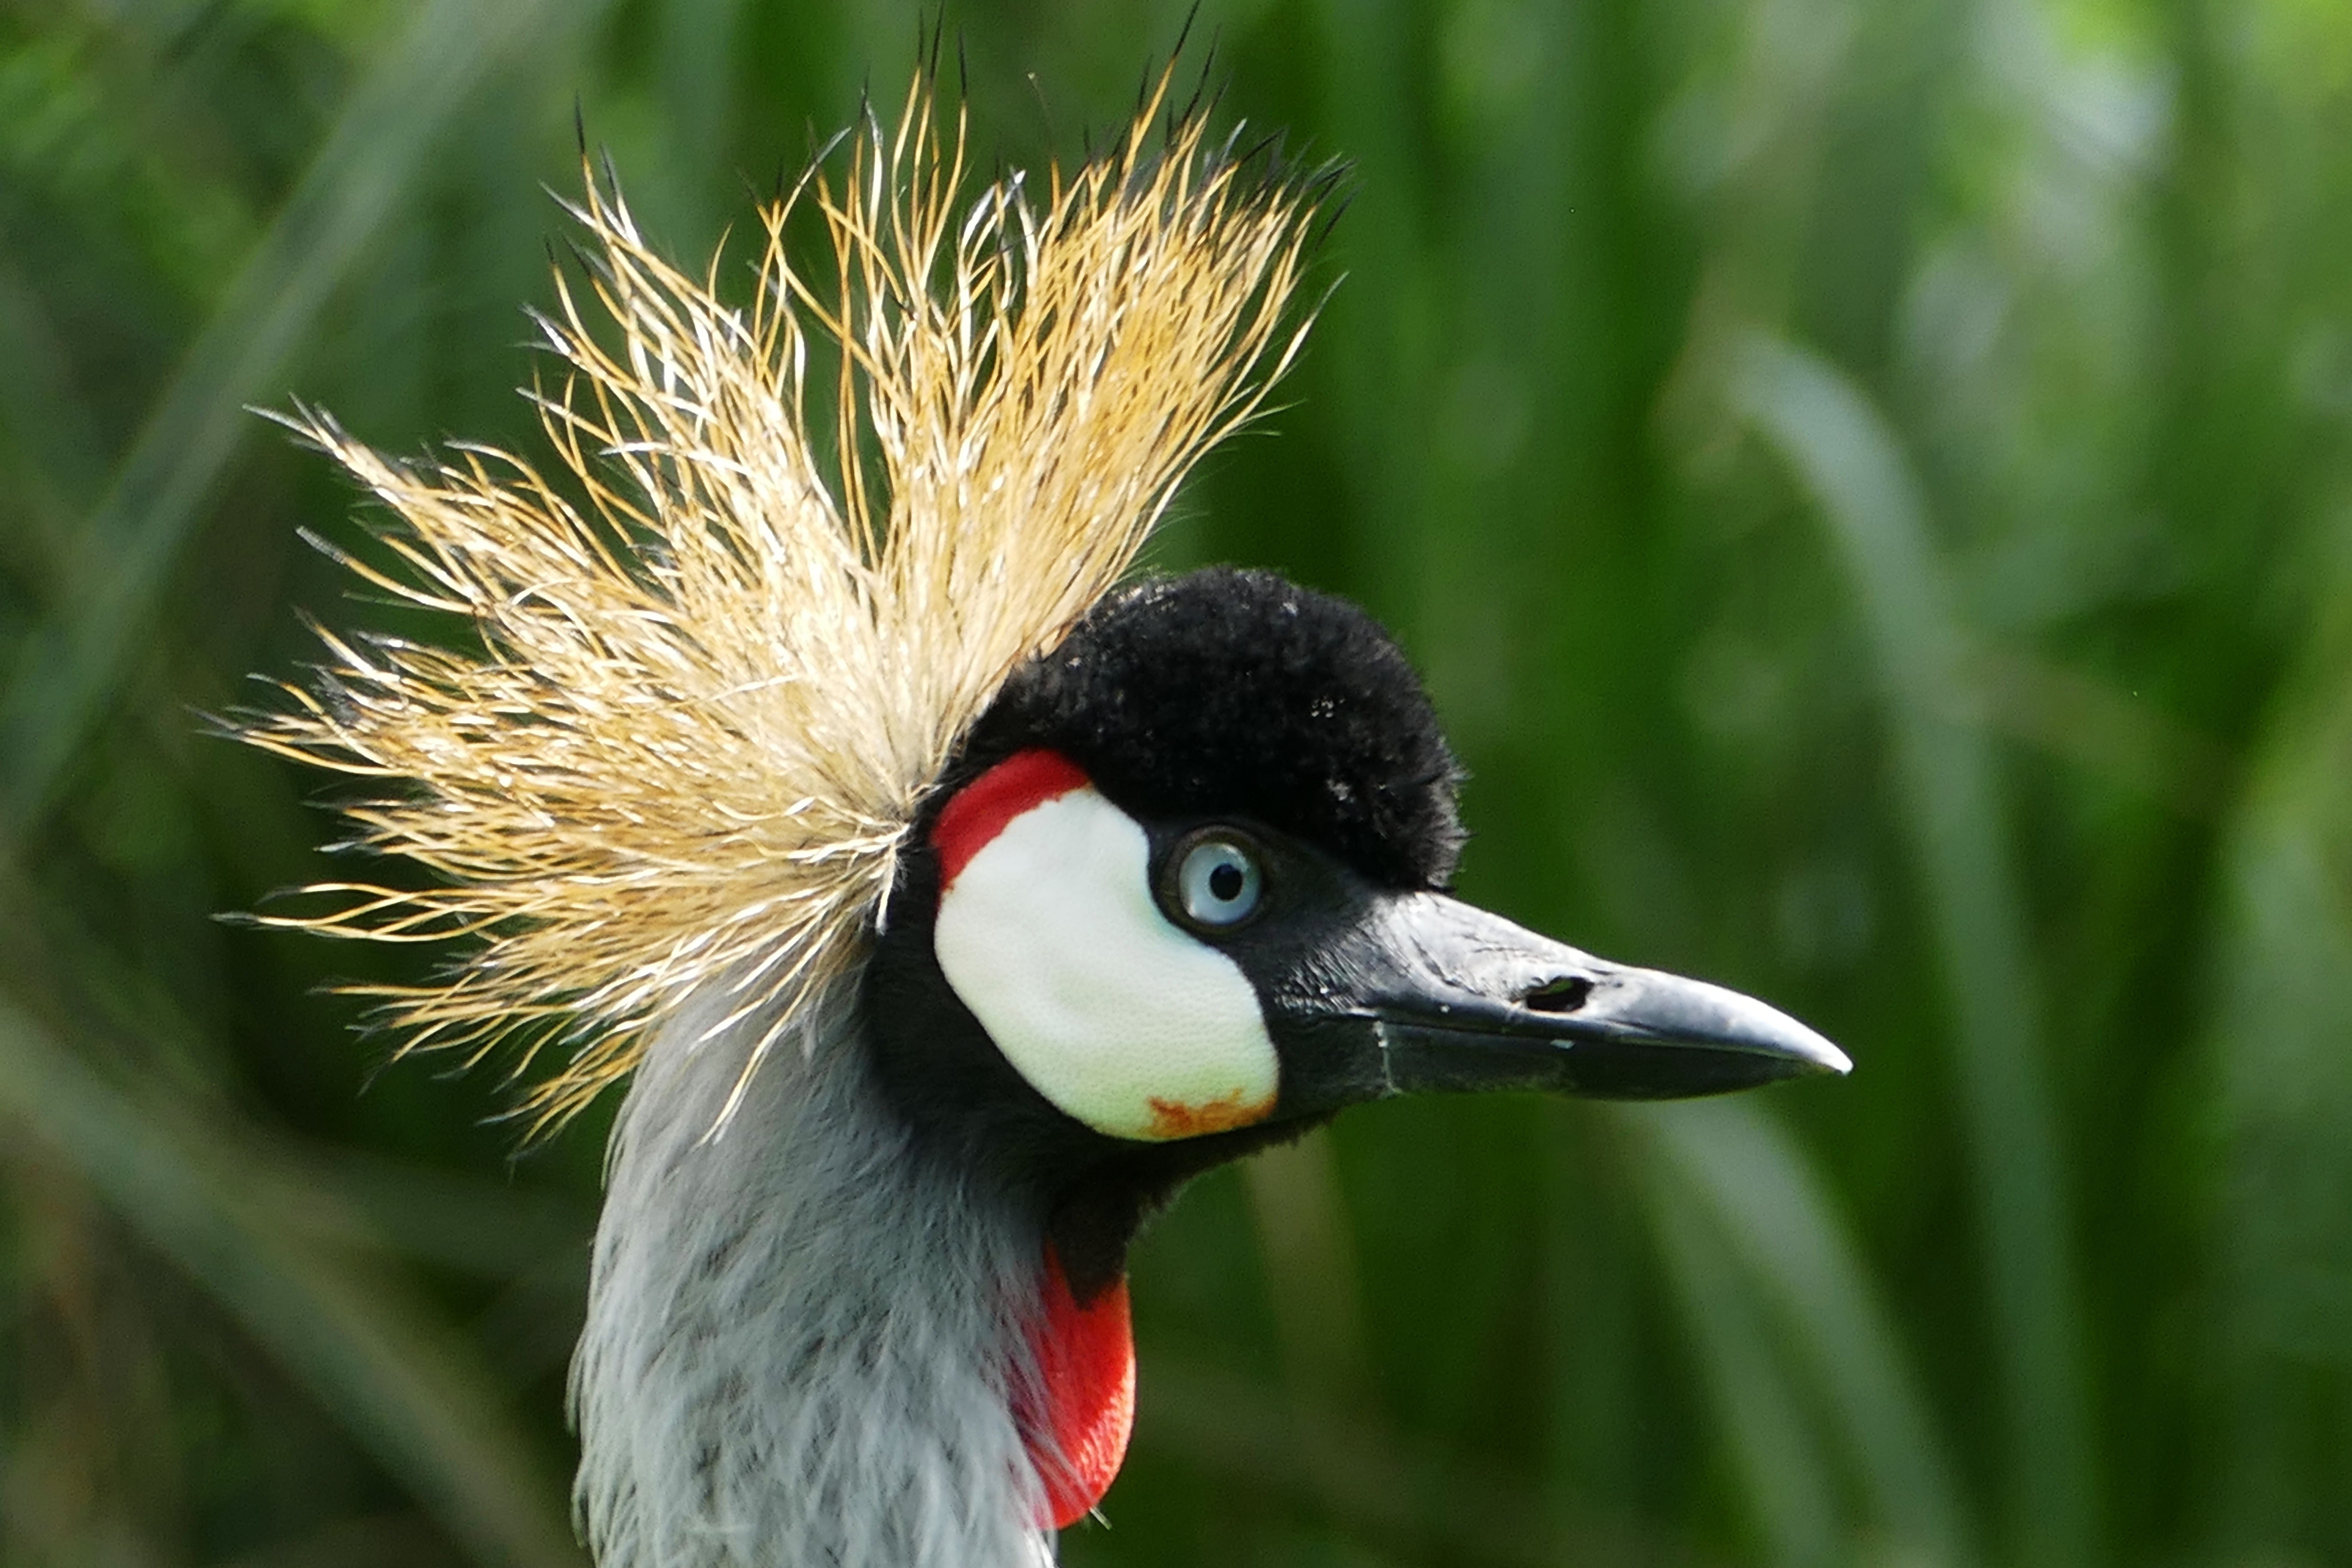
nature, grass, bird, wing, animal, wildlife, wild, zoo, green, beak, natural, gray, colorful, feather, fauna, plumage, close up, crown, crest, ornithology, grey, neck, head, vertebrate, crane, crested, african, crowned, macro photography, grey crowned crane, crane like bird, balearica